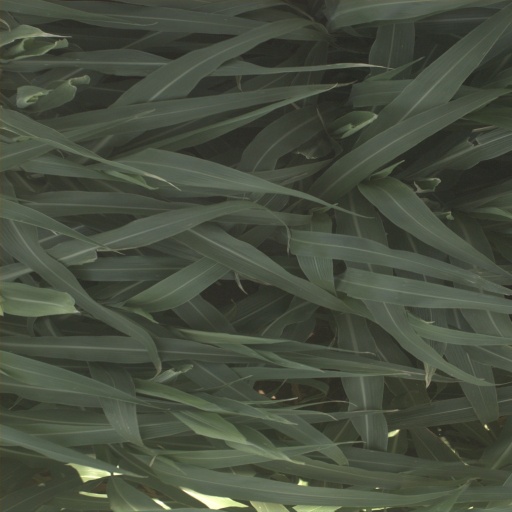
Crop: sorghum